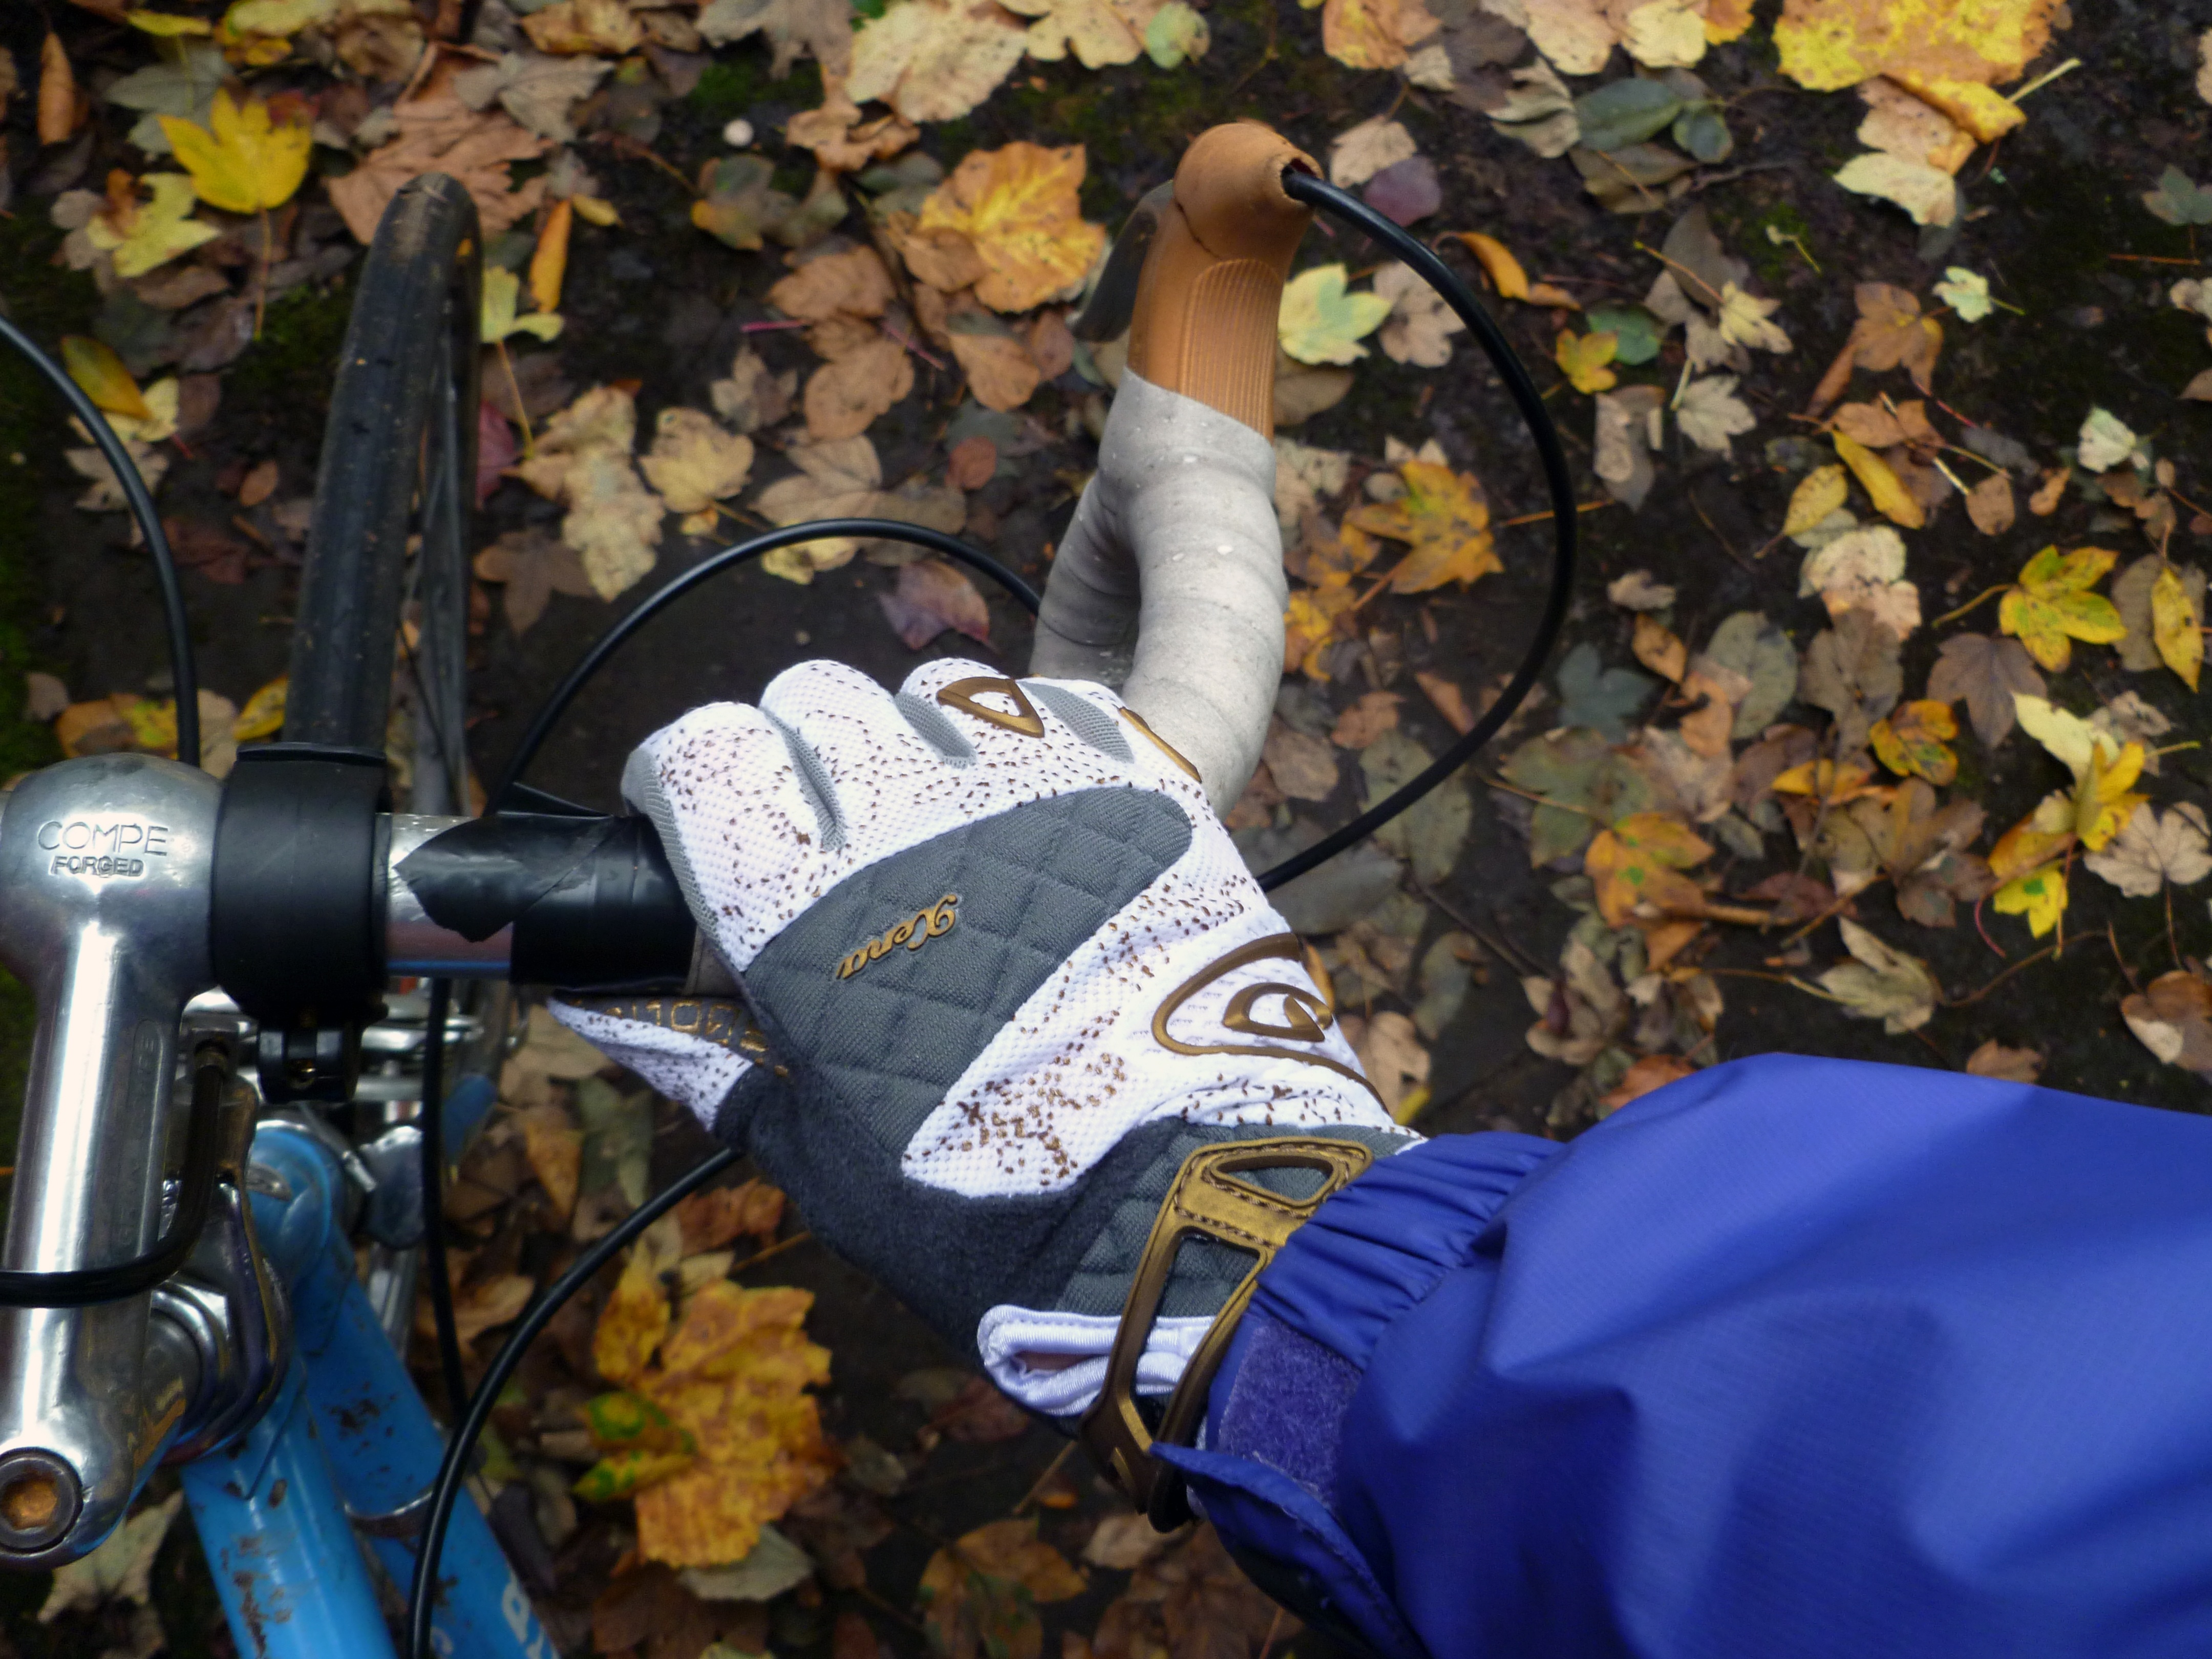
hand, nature, outdoor, road, fall, bicycle, bike, cyclist, transport, spring, autumn, ride, season, mountain bike, leaves, cycling, biking, gloves, bike riding, right hand, bike on road, handle bars